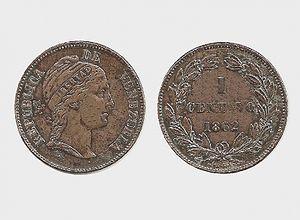
Le peso est la première monnaie nationale des États-Unis de Venezuela formés en juillet 1811. Malgré des débuts difficiles du fait des guerres d'indépendance et de luttes politiques internes, circulant à concurrence du réal vénézuélien jusqu'en 1843, elle reste l'unité monétaire du pays jusqu'en 1874, remplacée par le venezolano.